Jodi Ekdin

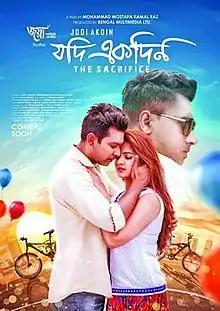
Jodi Ekdin Movie Poster

Jodi Ekdin (The Sacrifice as the English version) is a Bangladeshi movie released in 2019. This movie was directed by Mohammad Mostafa Kamal Raz and produced by Bengal Multimedia Limited. The main cast in this movie are Tahsan, Srabanti, Taskeen and child actor Afrin Shikha Raisa.